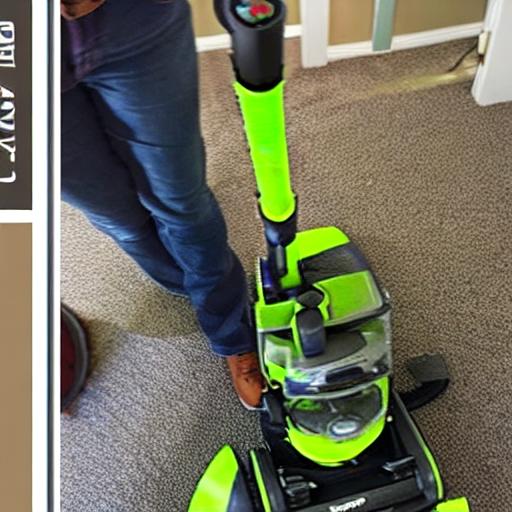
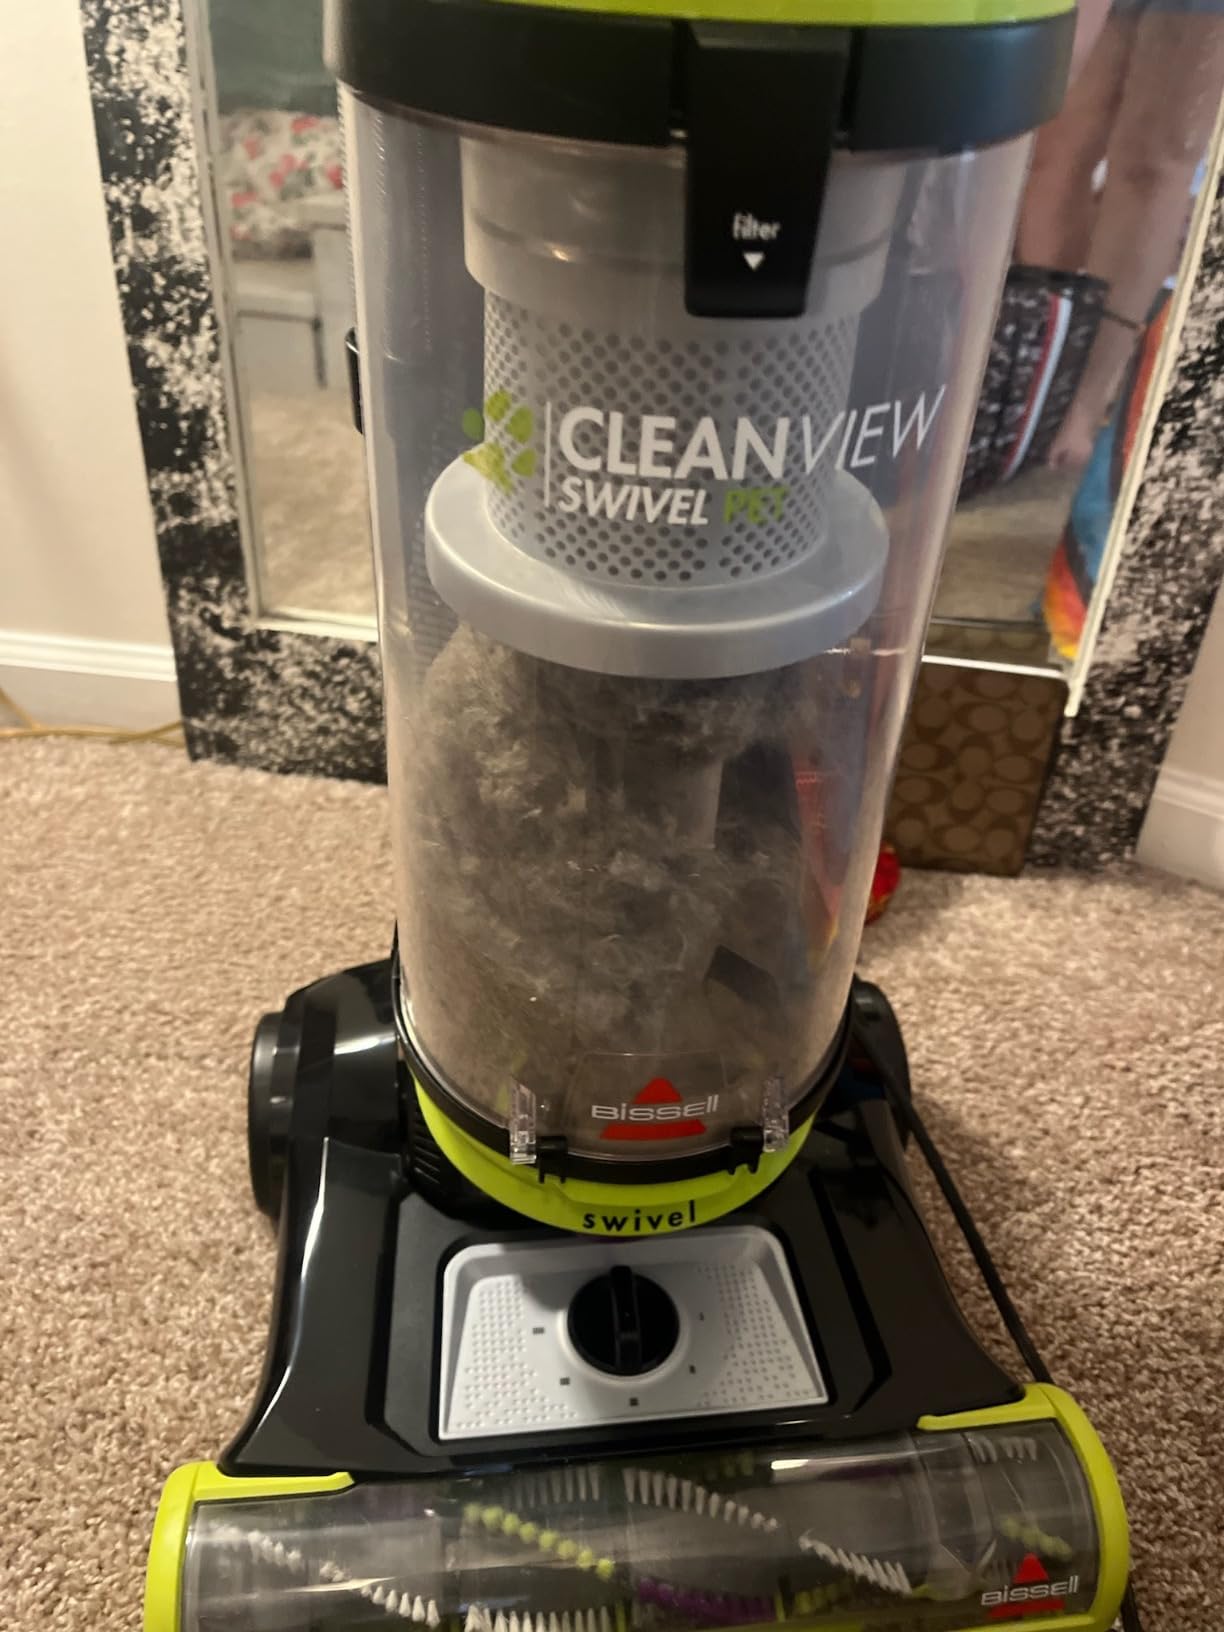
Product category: items_vacuum
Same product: no